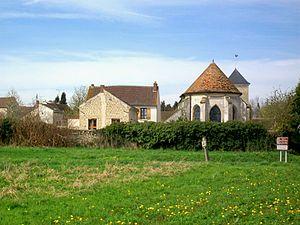
L'ancienne école (aujourd'hui salle des fêtes) et l'église de Lassy (95).
Lassy est une commune française située dans le département du Val-d'Oise en région Île-de-France.
L'église Notre-Dame-de-la-Nativité est une église catholique paroissiale située à Lassy, en France. C'est une petite église à vaisseau unique, qui conserve encore son chœur gothique de l'époque de la fondation de la paroisse, au XIIIᵉ siècle. Cette partie est construite avec le même soin que les plus grandes églises de l'époque. L'abside a été retouchée vers le milieu du XVIᵉ siècle, sans modifier sa structure ni porter atteinte à son esthétique. Le clocher latéral, trapu et rustique, abrite une cloche de 1733, et date sans doute de cette même époque. C'est au XVIIIᵉ siècle également que la nef a été reconstruite et muni d'un sobre portail de style classique. Les mutilations que le chœur a subies lors de réparations maladroites, et l'absence de tout décor sculpté à l'extérieur n'ont pas justifié une protection au titre des monuments historiques de l'église à ce jour. La cloche et les fonts baptismaux de 1556 sont toutefois classés. L'église Notre-Dame est affiliée à la paroisse de Luzarches, et les messes dominicales y sont célébrées environ toutes les six semaines d'octobre à juin, le dimanche à 9 h 30.